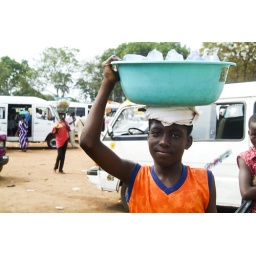
A boy balances water for sale on his head in Accra, Ghana